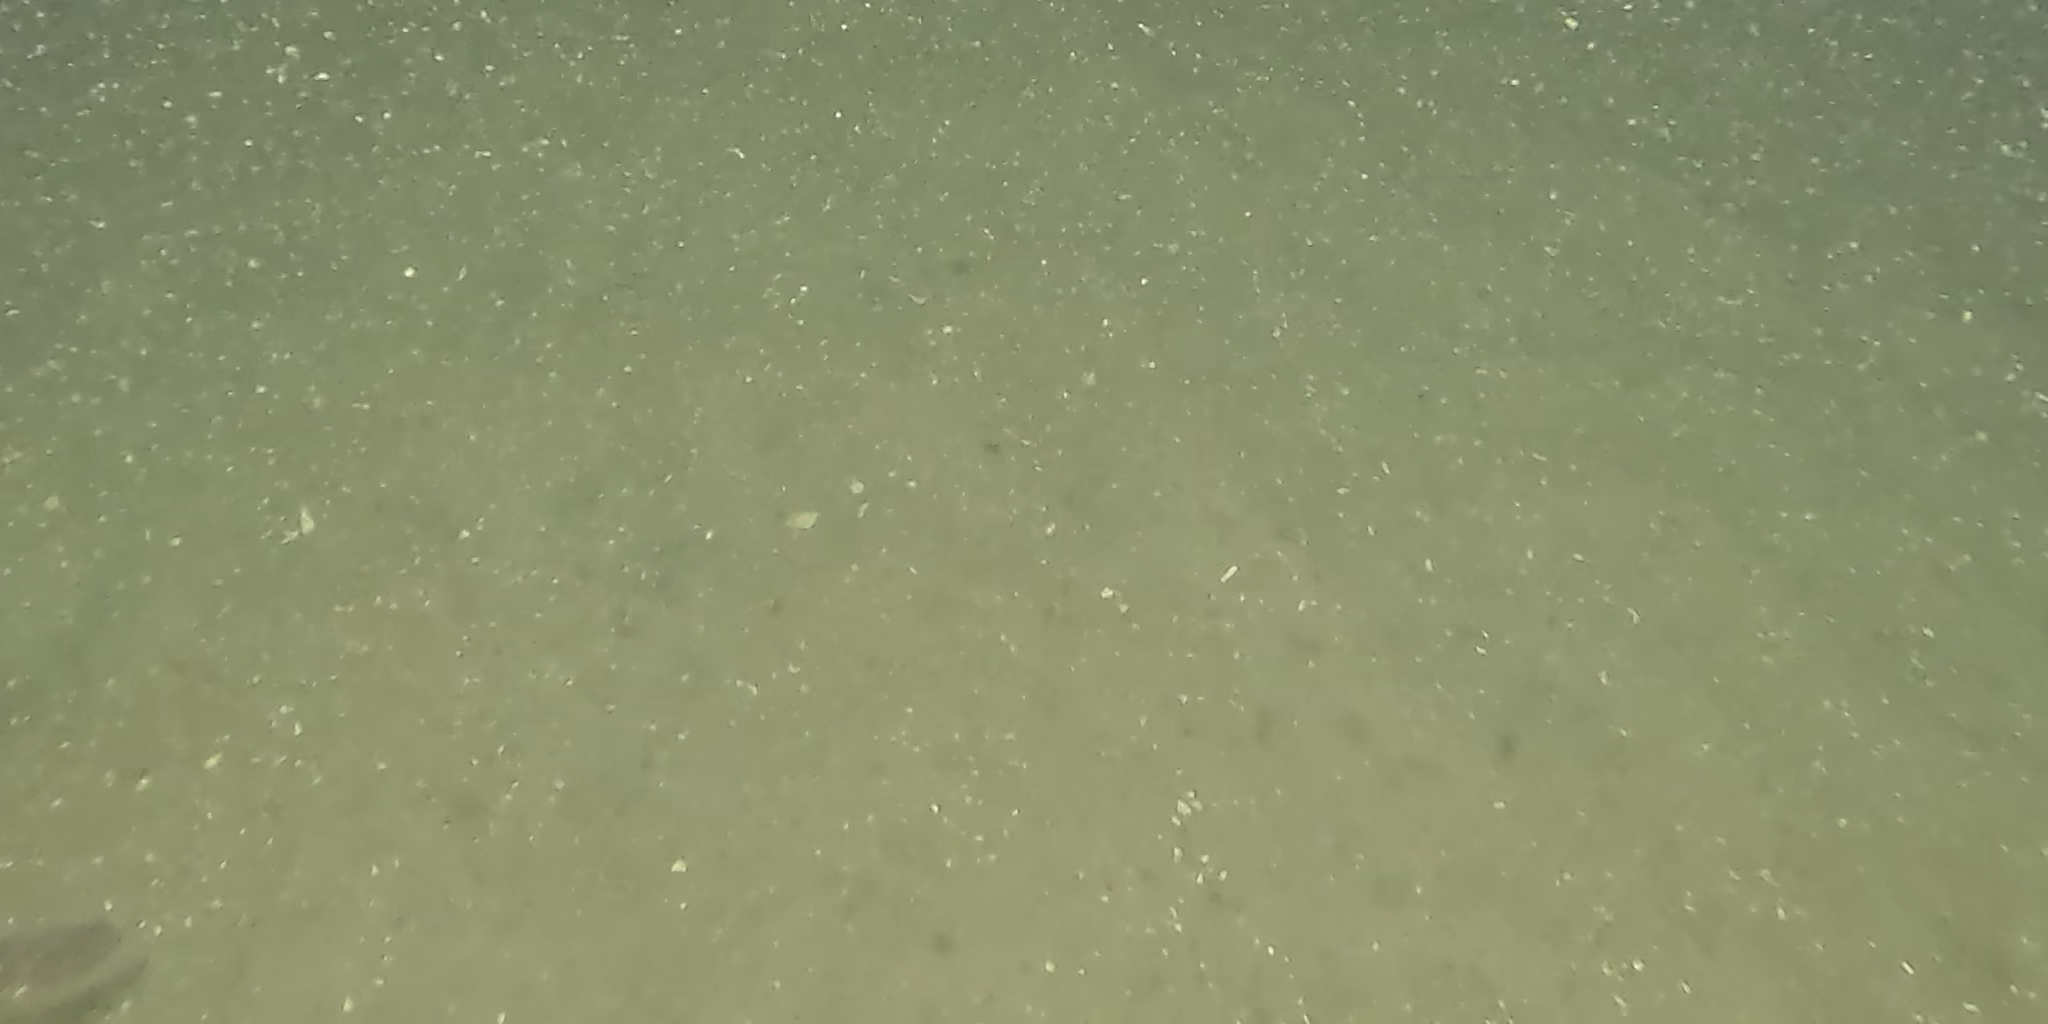
Seabed habitat: sand